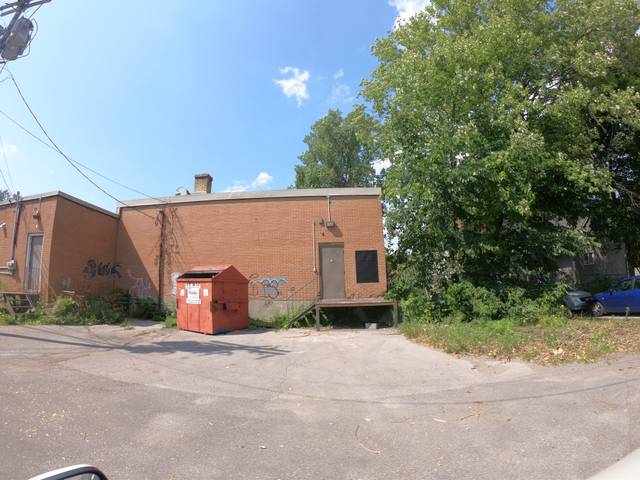
Region: Canada
Coordinates: 45.394, -75.842